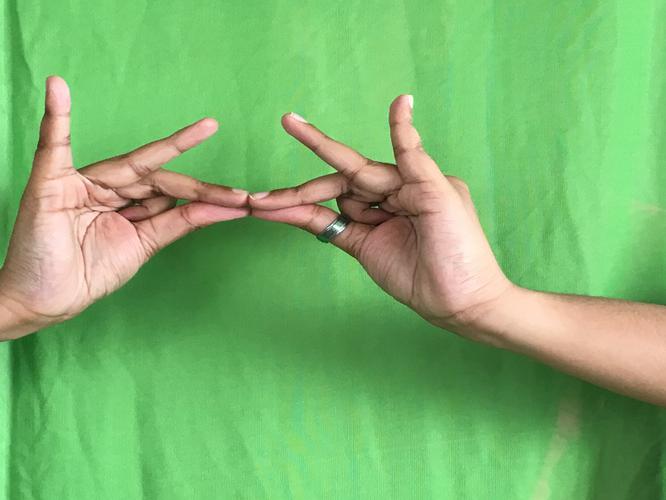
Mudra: Sakata
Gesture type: double_hand